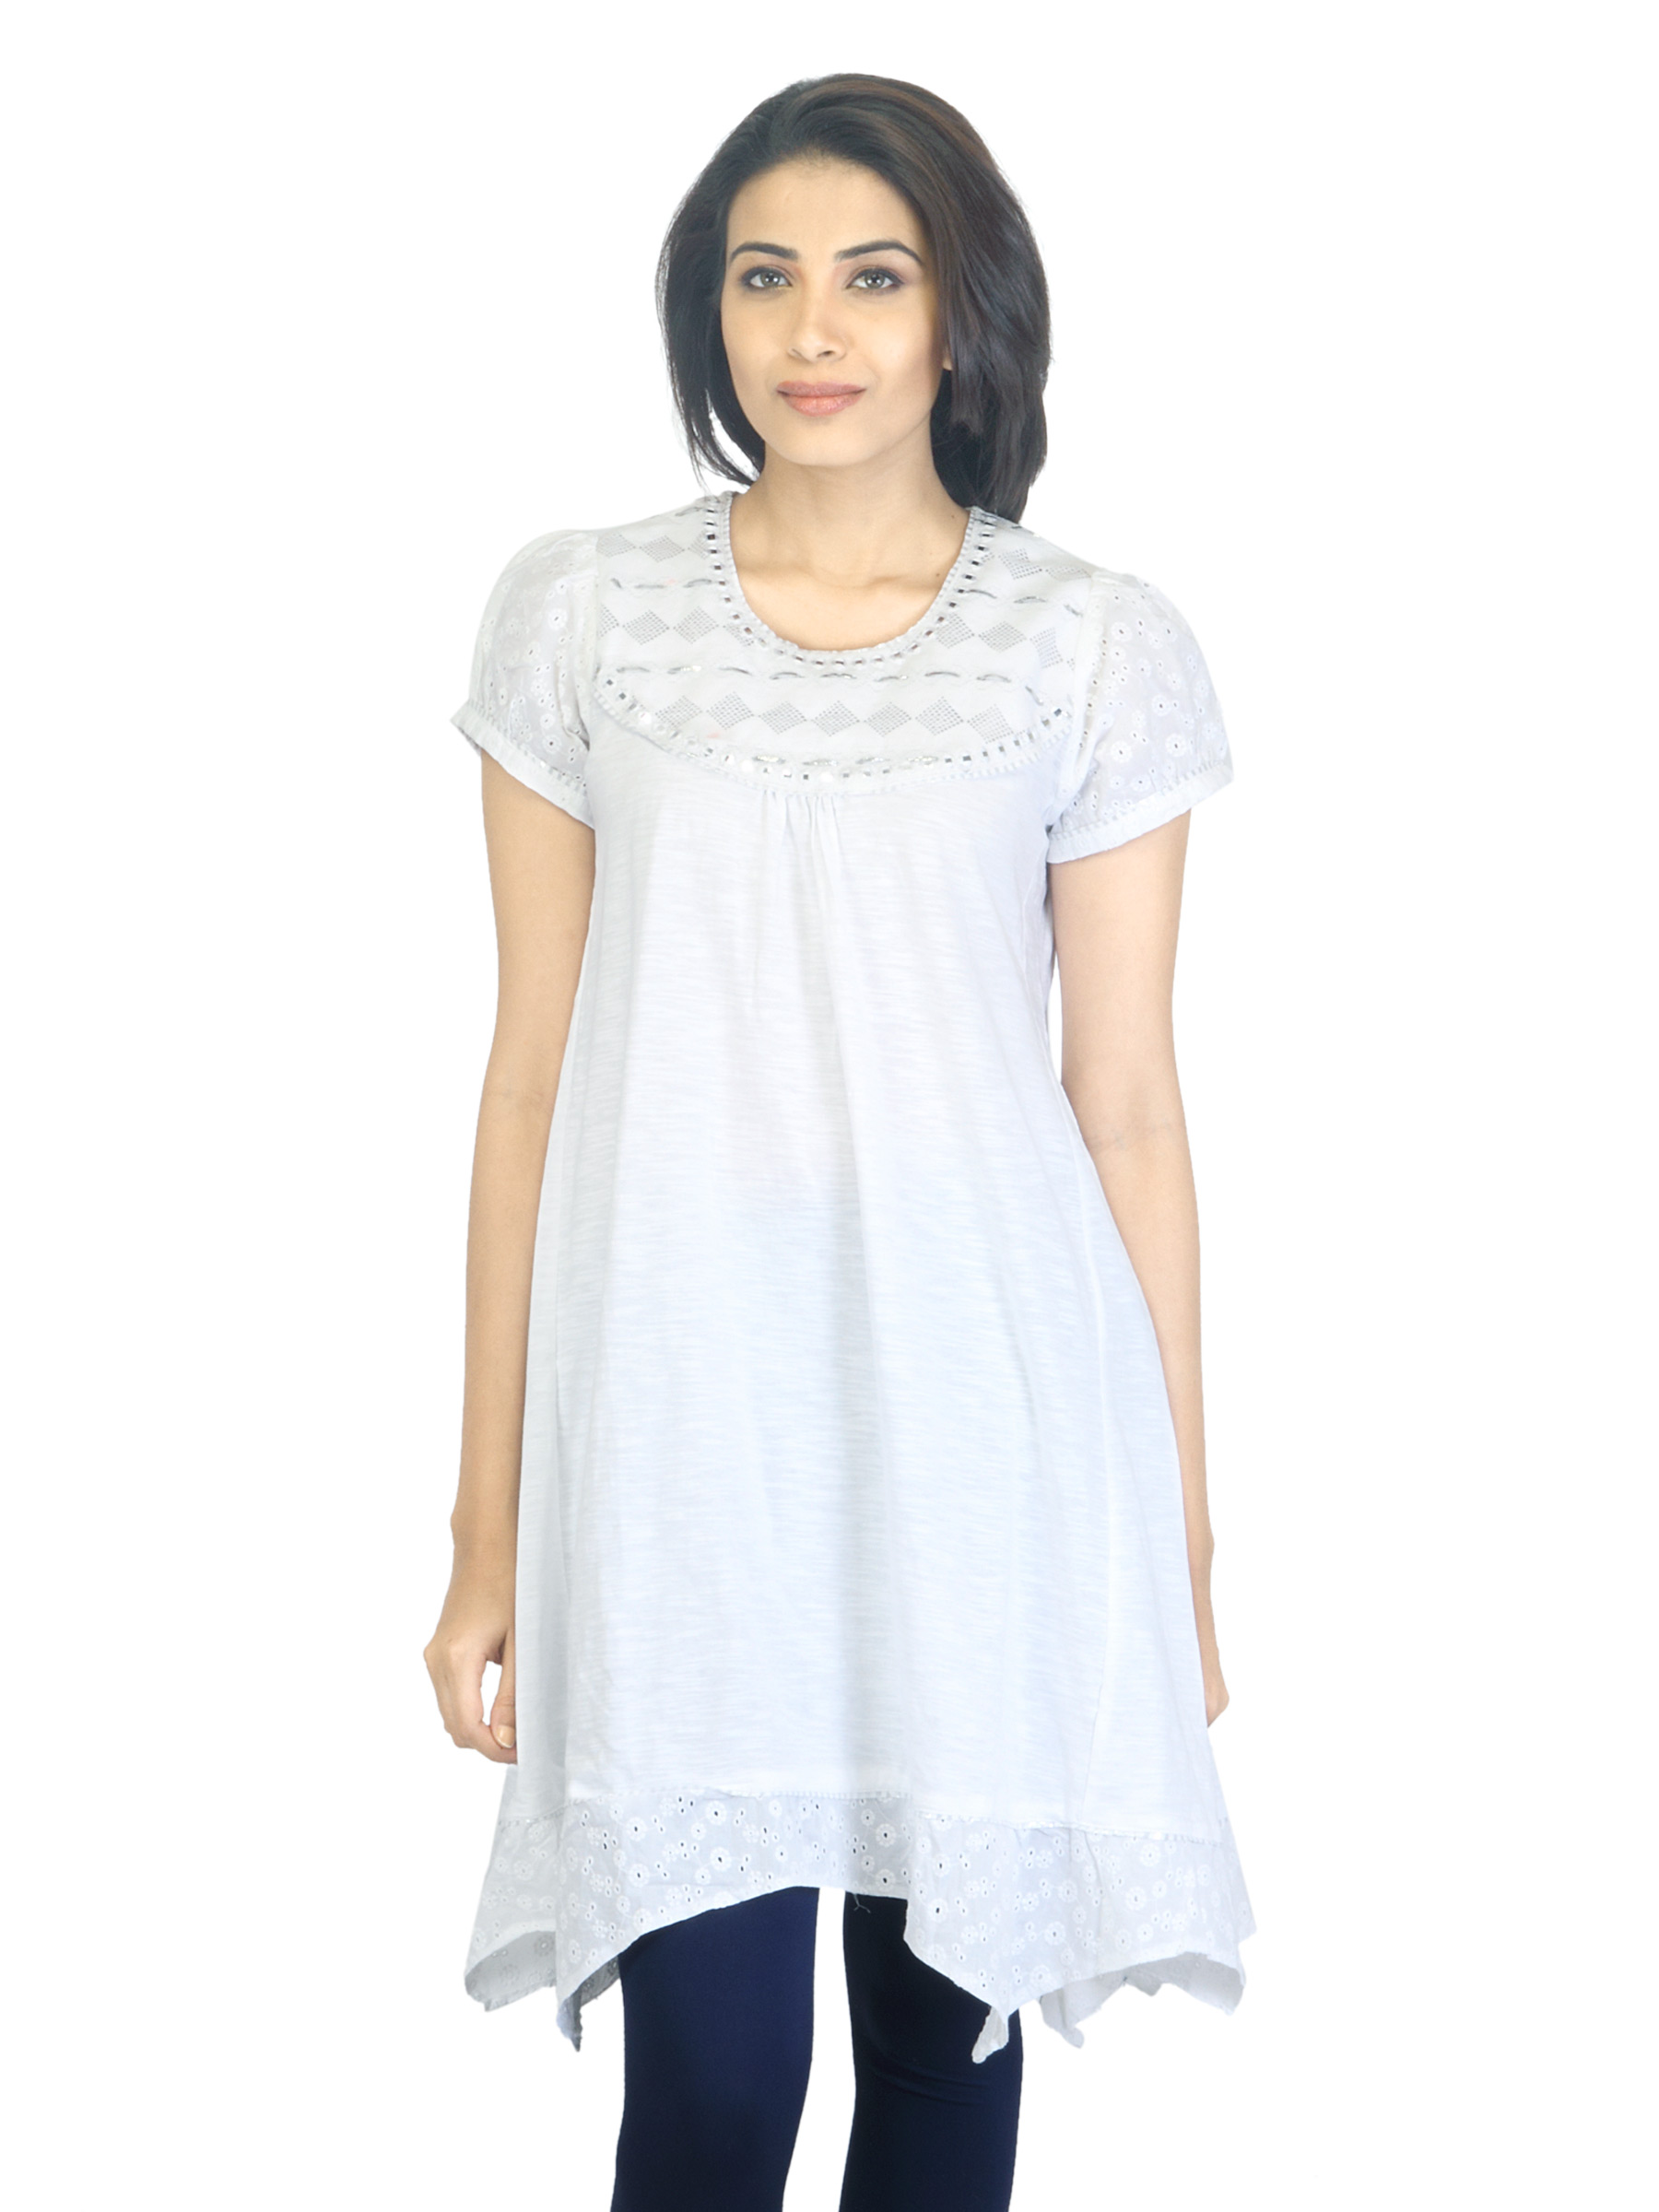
BIBA Women Ethnic White Kurta
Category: Apparel / Topwear / Kurtas
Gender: Women
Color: White
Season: Summer 2012
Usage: Ethnic